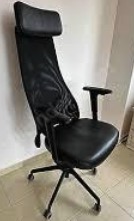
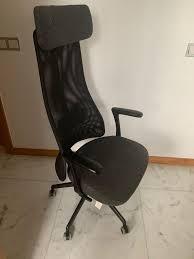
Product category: items_chair
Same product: yes